Phascolonus

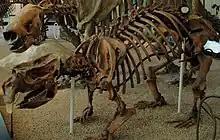
Alternative angle of AMNH cast

Phascolonus is an extinct genus of giant wombat known from the Pliocene and Pleistocene of Australia. There is only a single known species, "Phascolonus gigas", the largest wombat ever known to have existed, estimated to weigh as much as 200 kg (450 lb) or . It was described by Richard Owen in 1859. "Phascolomys magnus" is a probable junior synonym. "P. gigas" is distinguished from other wombats by its strap-shaped upper incisors. The cranial roof also is noticeably inwardly depressed. The species was abundant across Australia, with remains having been found in all states except Western Australia. It is suggested to have had a preference for arid and semi-arid inland habitats, with a diet consisting of a high amount of low quality vegetation. Though it likely had wide home-ranges, it probably did not stray far from fresh water sources. Abundant remains have been found in Pleistocene aged deposits from Lake Callabonna in South Australia. Unlike its living relatives, it is unlikely that "Phascolonus" engaged in burrowing. "Phascolonus" disappeared during the Late Pleistocene Quaternary extinction event around 50-40,000 years ago, together with many other large Australian animals, following the arrival of humans to the Australian continent. Phylogenetic analysis suggests that is closely related to the other giant wombat genera "Ramsayia" and "Sedophascolomys".